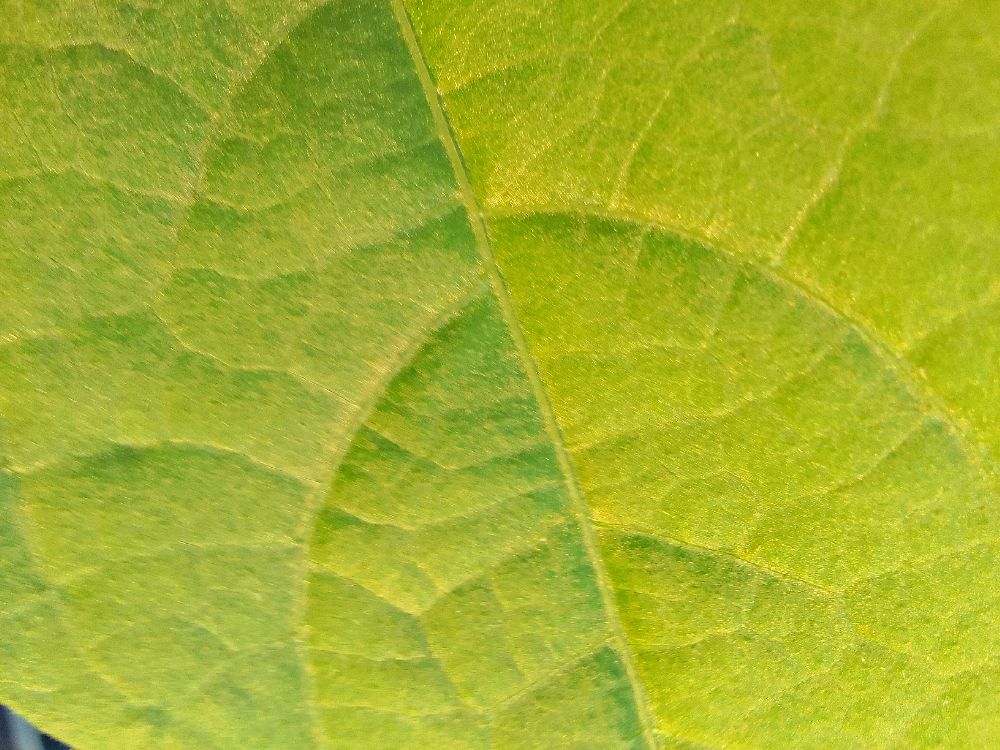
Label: healthy